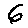
Label: 6